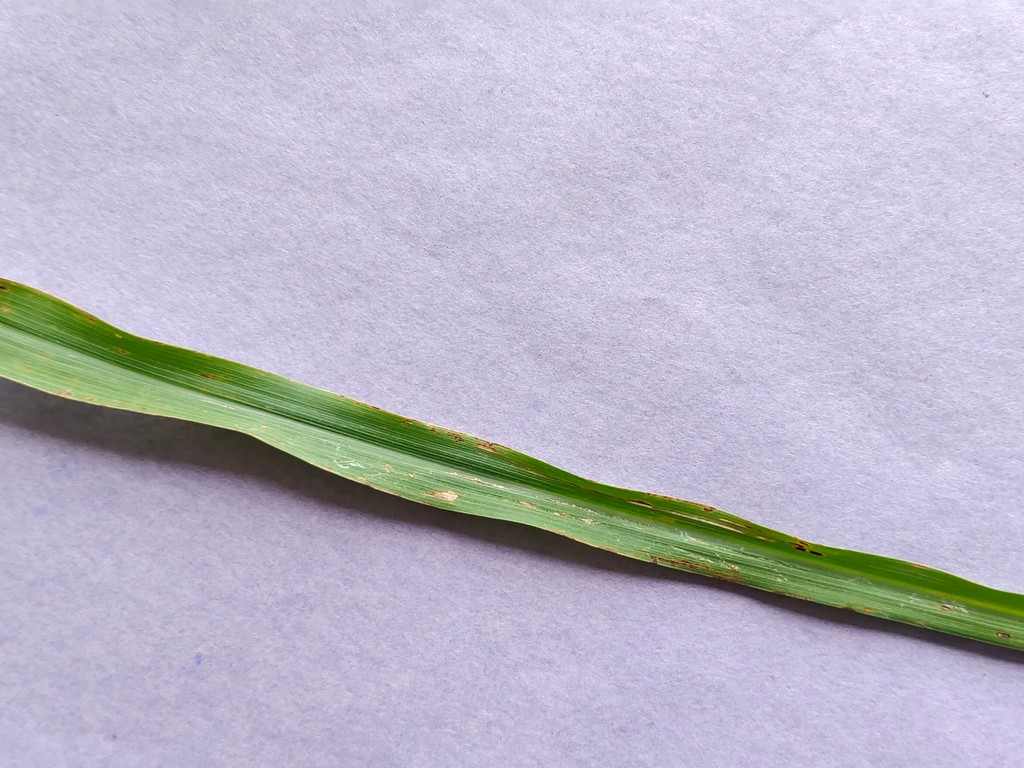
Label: Unhealthy